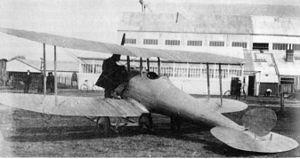
Le Royal Aircraft Establishment fut le premier institut de recherche en aéronautique du Royaume-Uni. Il changea plusieurs fois de nom au cours de son histoire avant de se dissoudre au fil des fusions avec d'autres laboratoires.